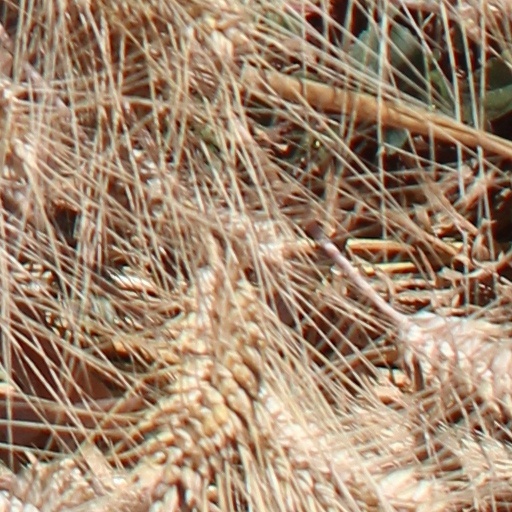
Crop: wheat